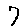
Label: 7